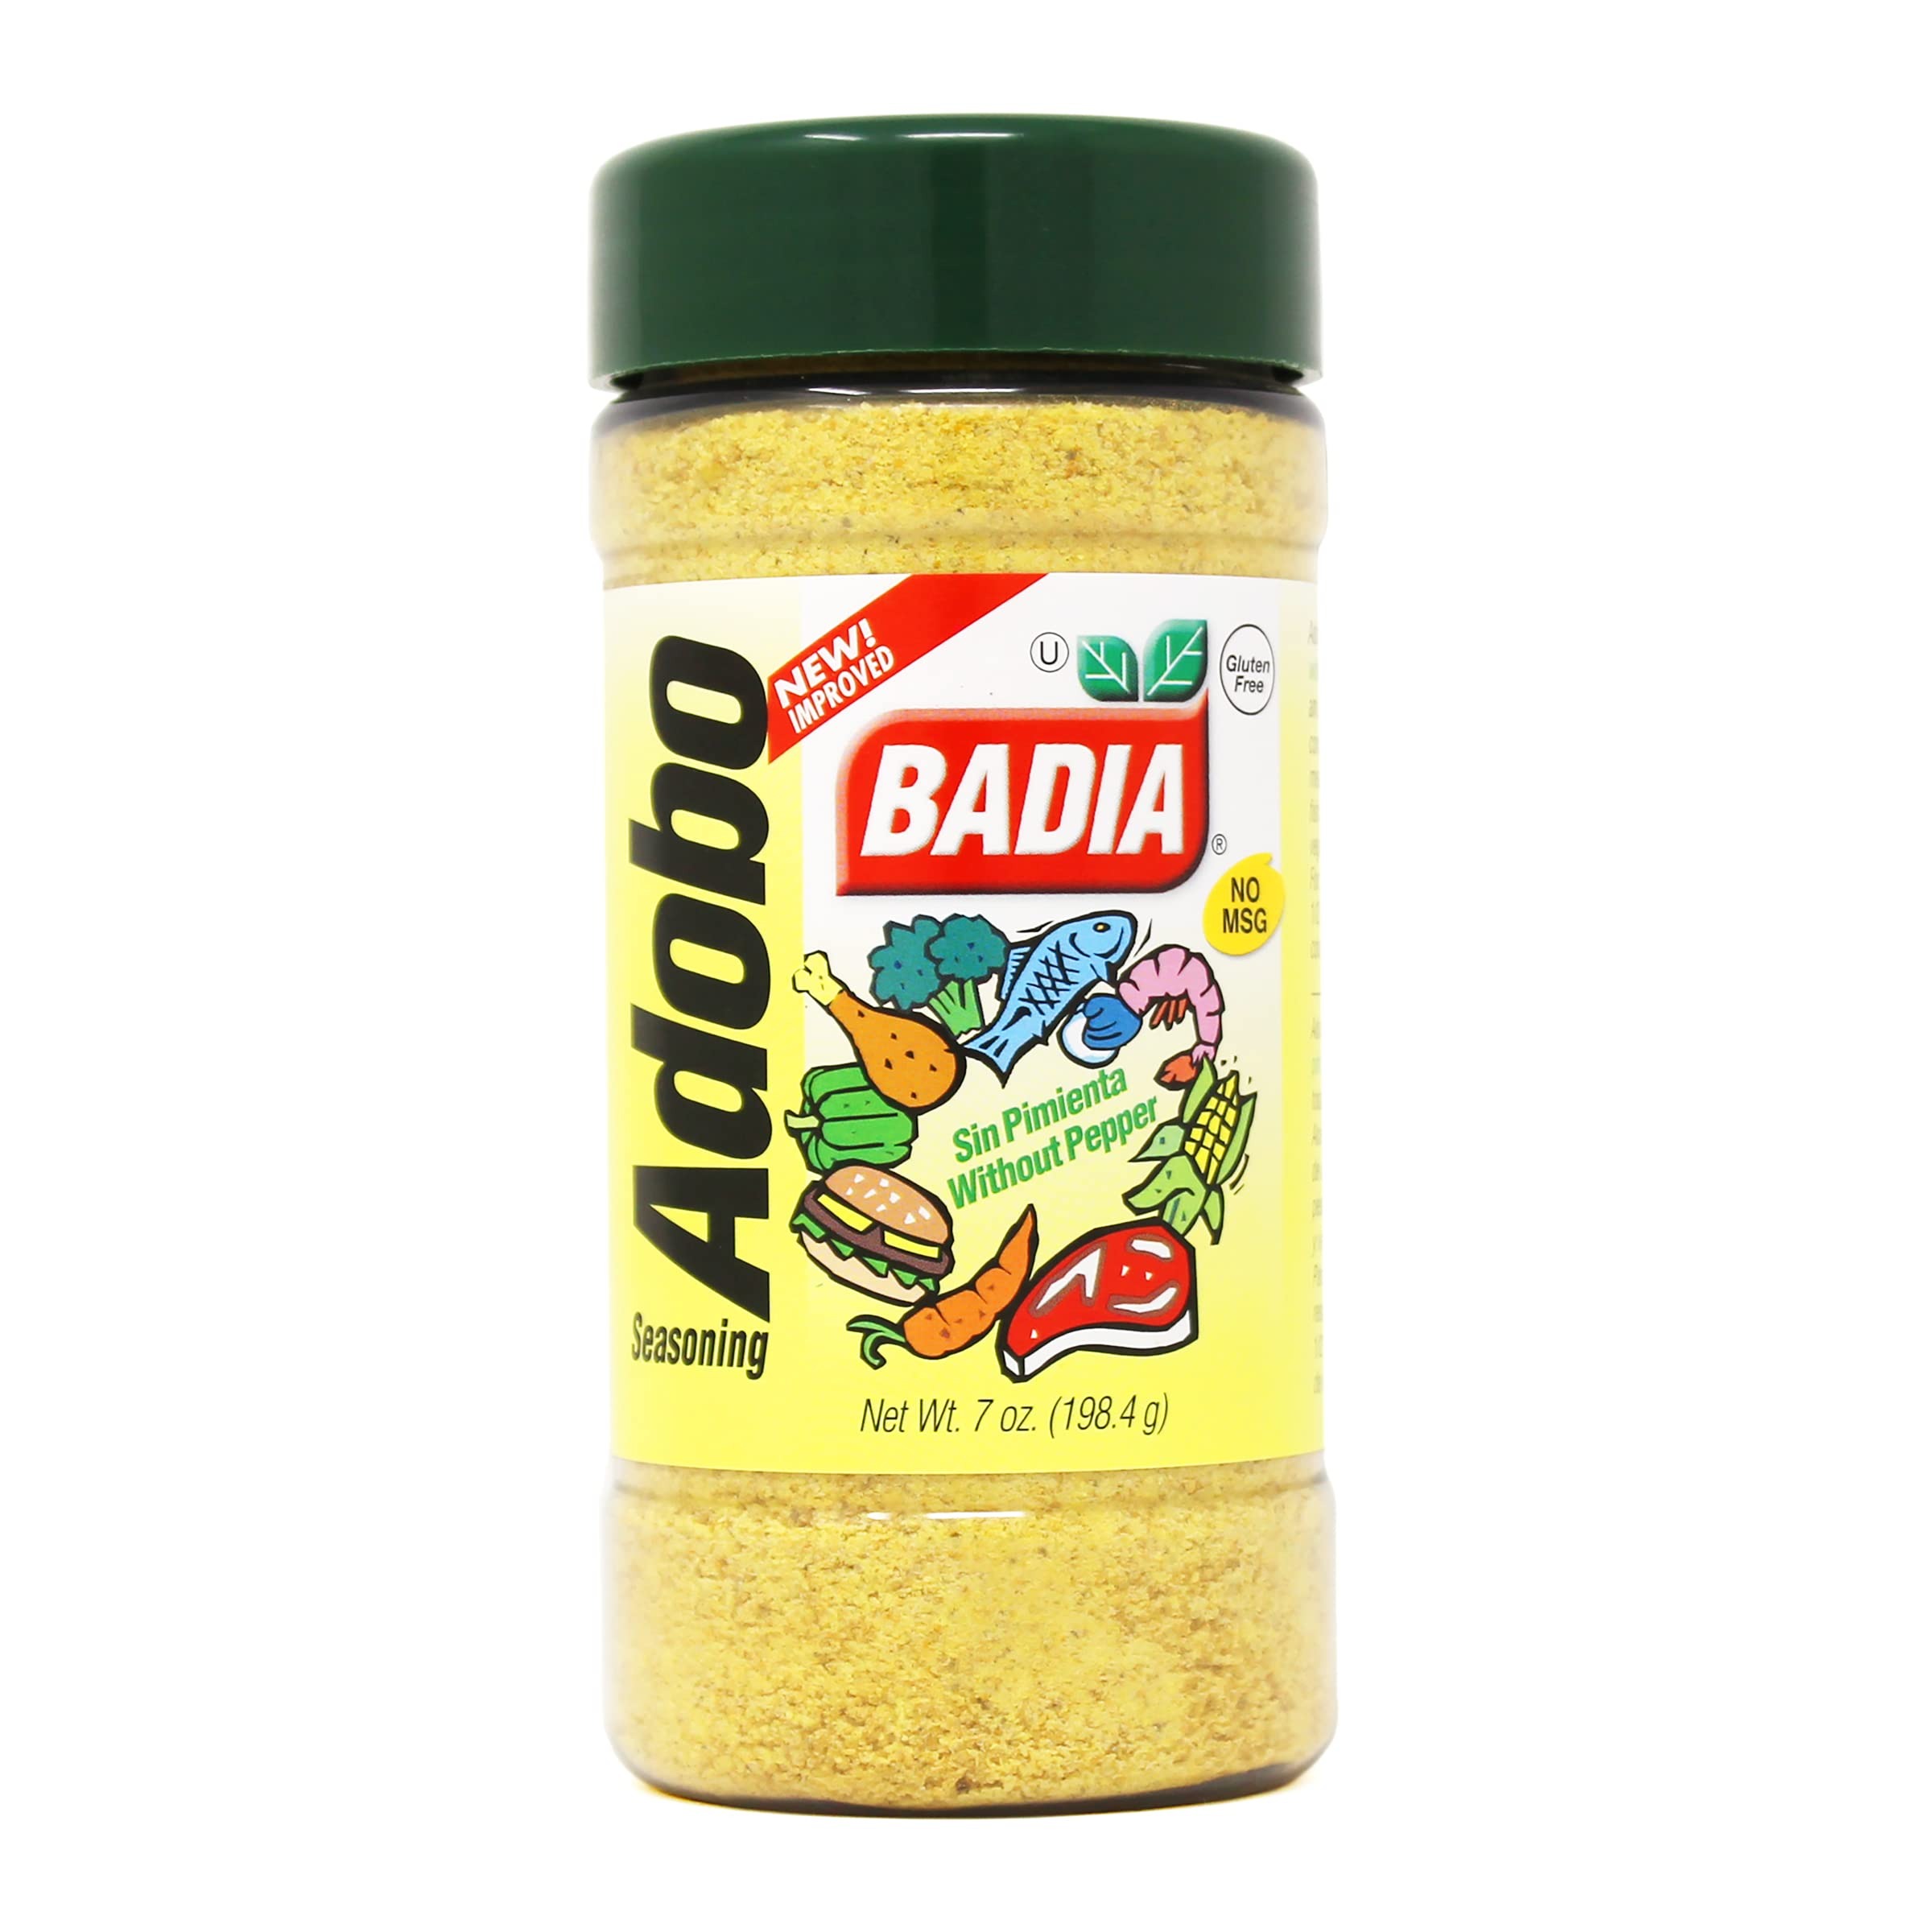
Item Name: Badia Adobo without Pepper, 7 Ounce (Pack of 12)
Bullet Point 1: Kosher^Gluten free^No MSG
Bullet Point 2: Pack of twelve, 7-ounce (total of 84-ounce)
Bullet Point 3: Used to enhance the flavor of chicken, beef and rice
Bullet Point 4: It is also good for Poultry, Red Meat, White Meat, Fish, Sea Food, Rice and Potatoes
Value: 84.0
Unit: ounce

Price: 18.51